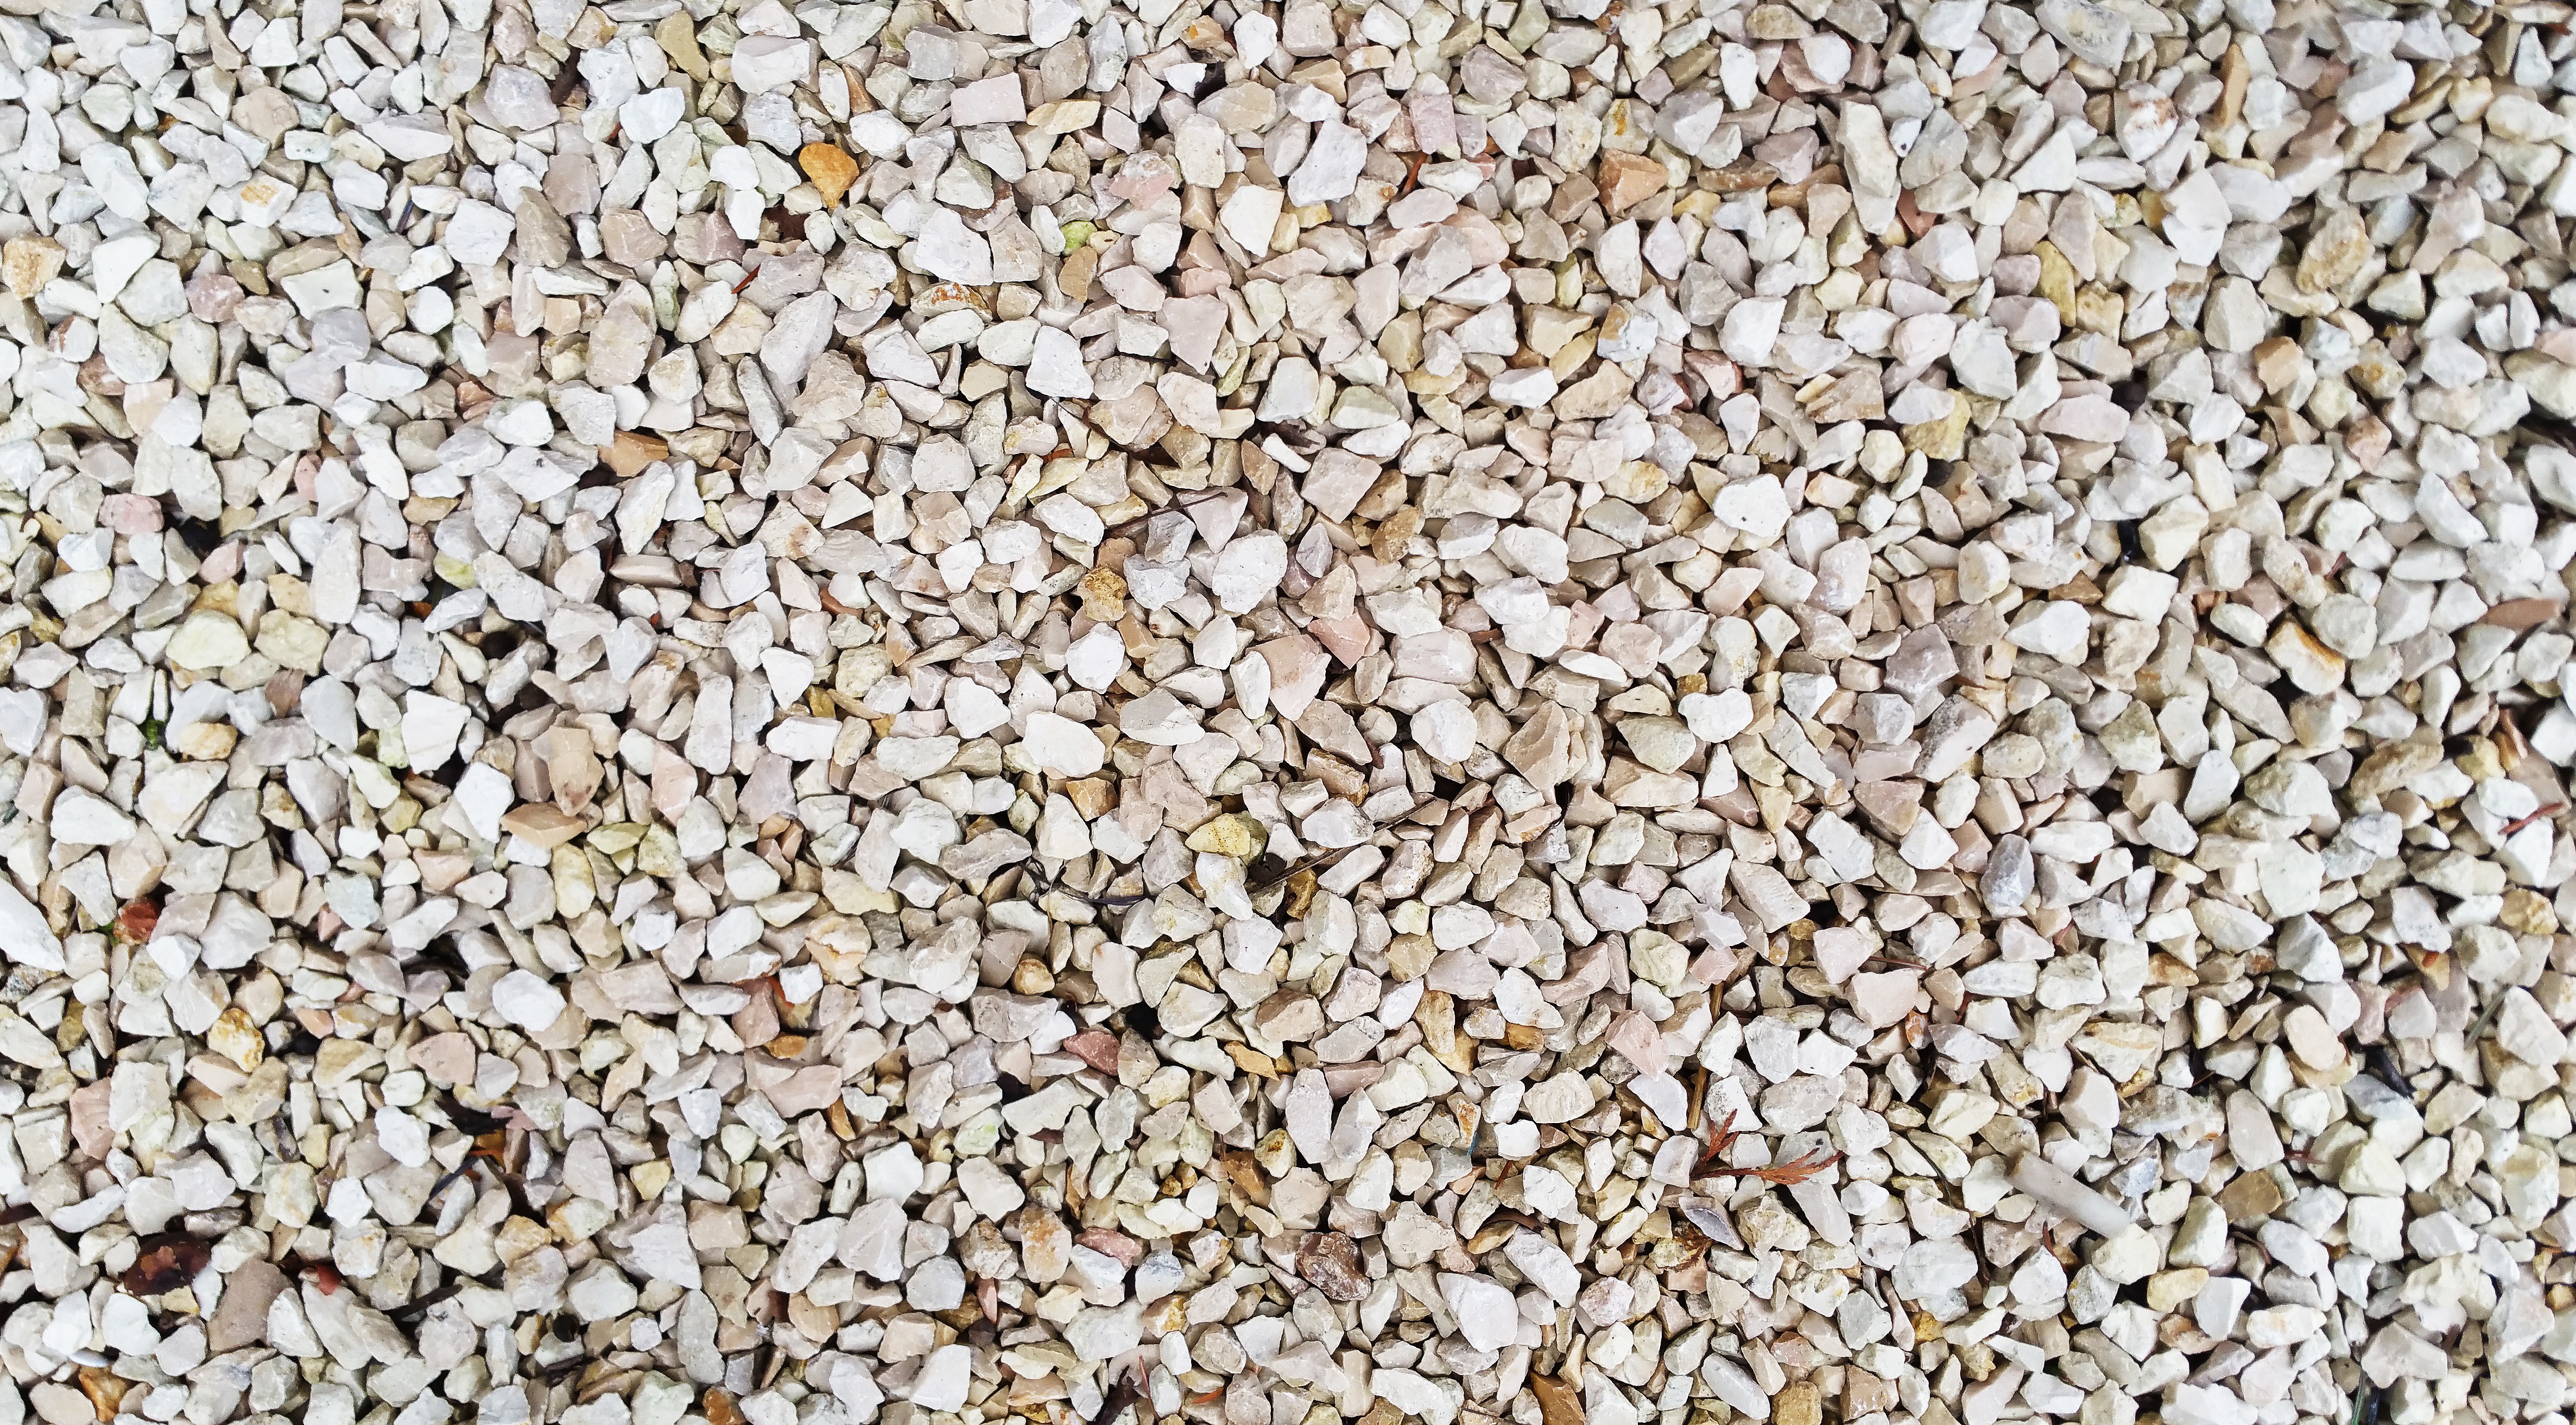
nature, sand, structure, white, texture, stone, food, produce, crop, pebble, soil, material, cereal, background, gravel, grass family, whole grain